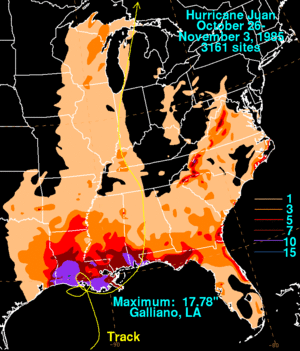
L’ouragan Juan est un cyclone tropical qui s'est formé près de la côte de la Louisiane en octobre 1985 et a donné des pluies torrentielles le long de la côte du golfe du Mexique. Il fut le système plus coûteux de la saison 1985 et parmi les plus coûteux de l'histoire américaine. Juan est l'un trois systèmes tropicaux à avoir affecté la Louisiane cette année-là après Danny et Elena. Malgré ses effets, cet ouragan de 1985 ne mena pas au retrait du nom « Juan » des listes futures sans qu'on en sache la raison. Le nom fut cependant retiré en 2003 après le passage dévastateur d'un nouvel ouragan Juan sur la Nouvelle-Écosse.